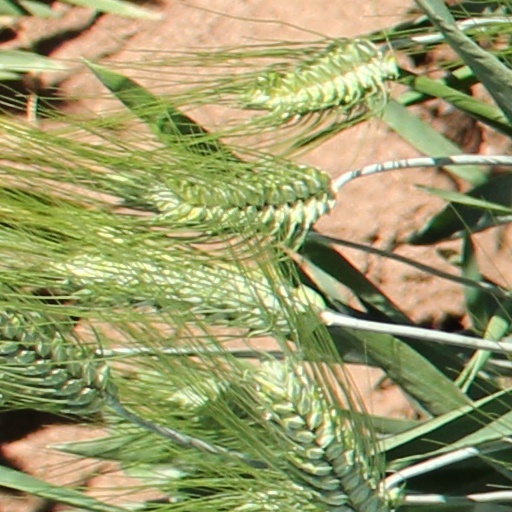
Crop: wheat